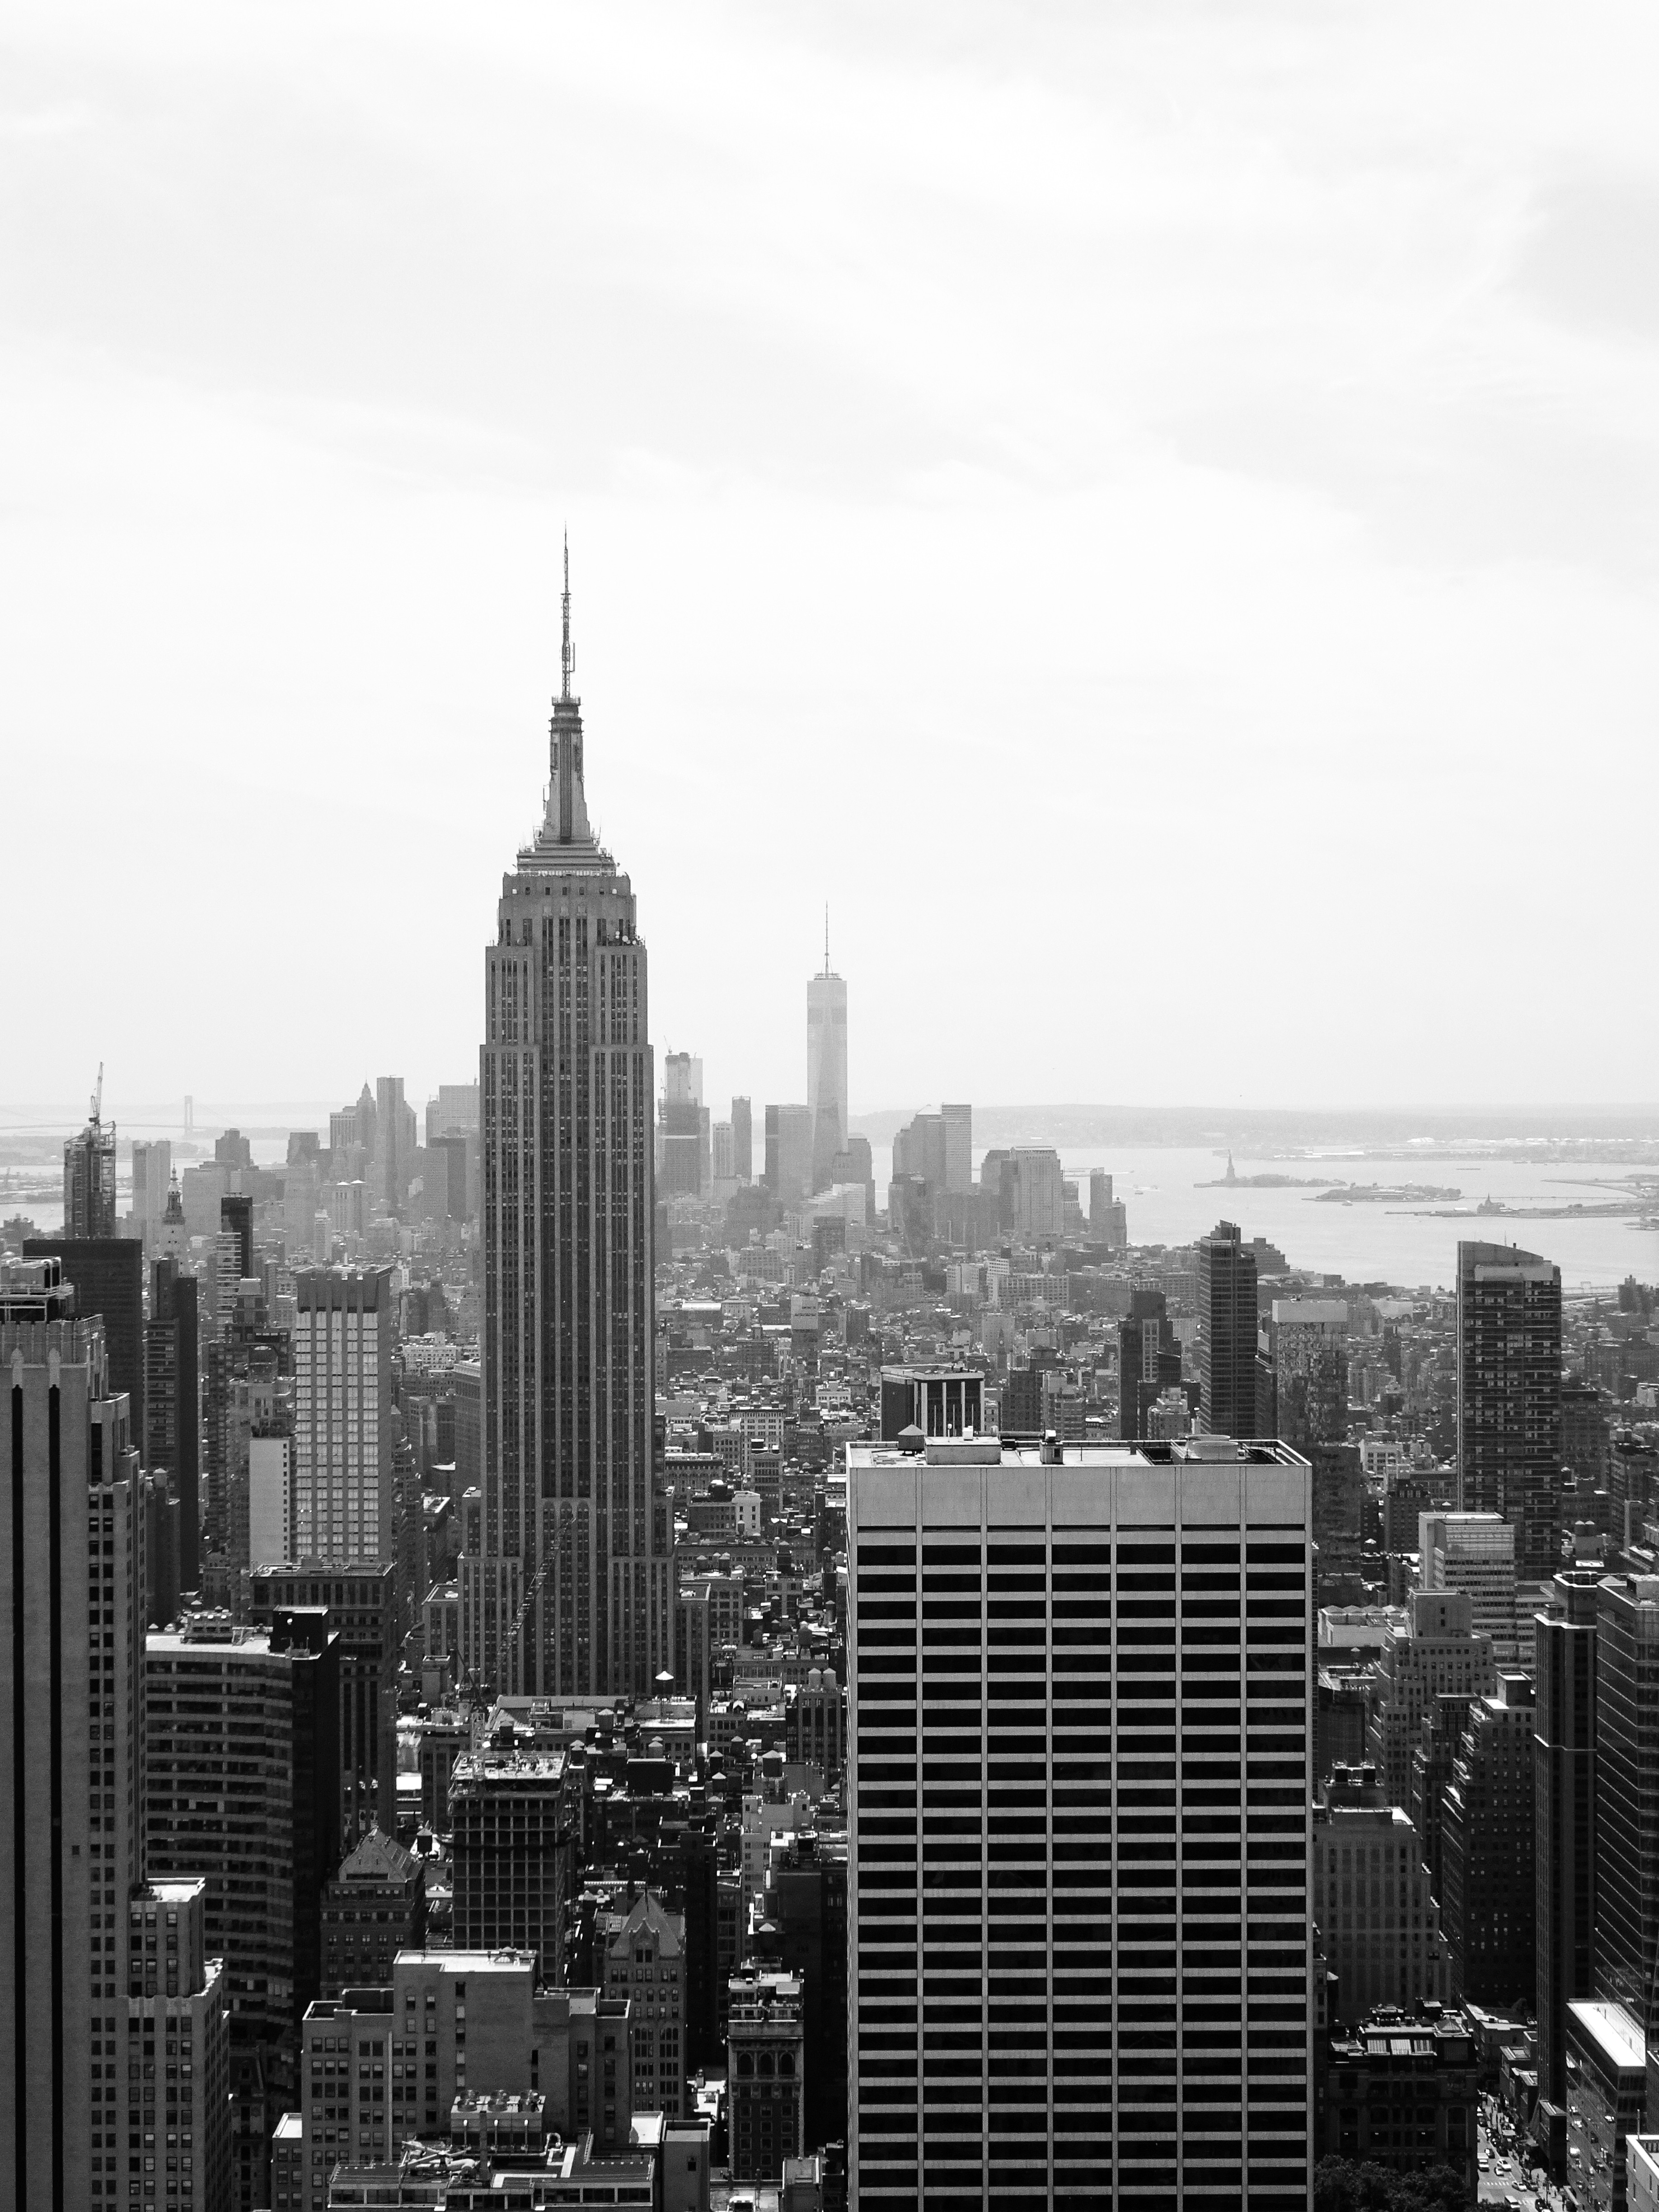
black and white, skyline, photography, city, skyscraper, cityscape, downtown, tower, landmark, monochrome, tower block, metropolis, urban area, monochrome photography, atmospheric phenomenon, human settlement, metropolitan area